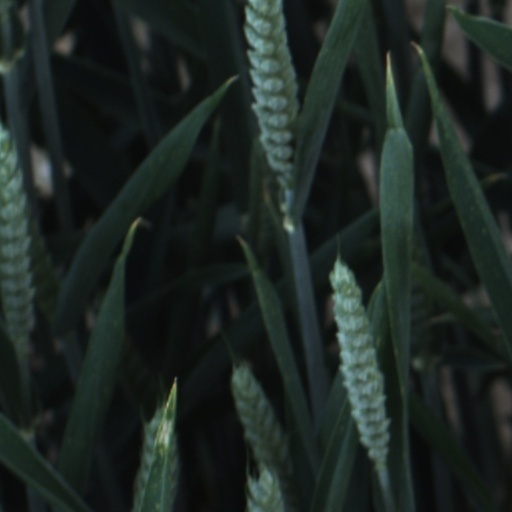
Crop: wheat